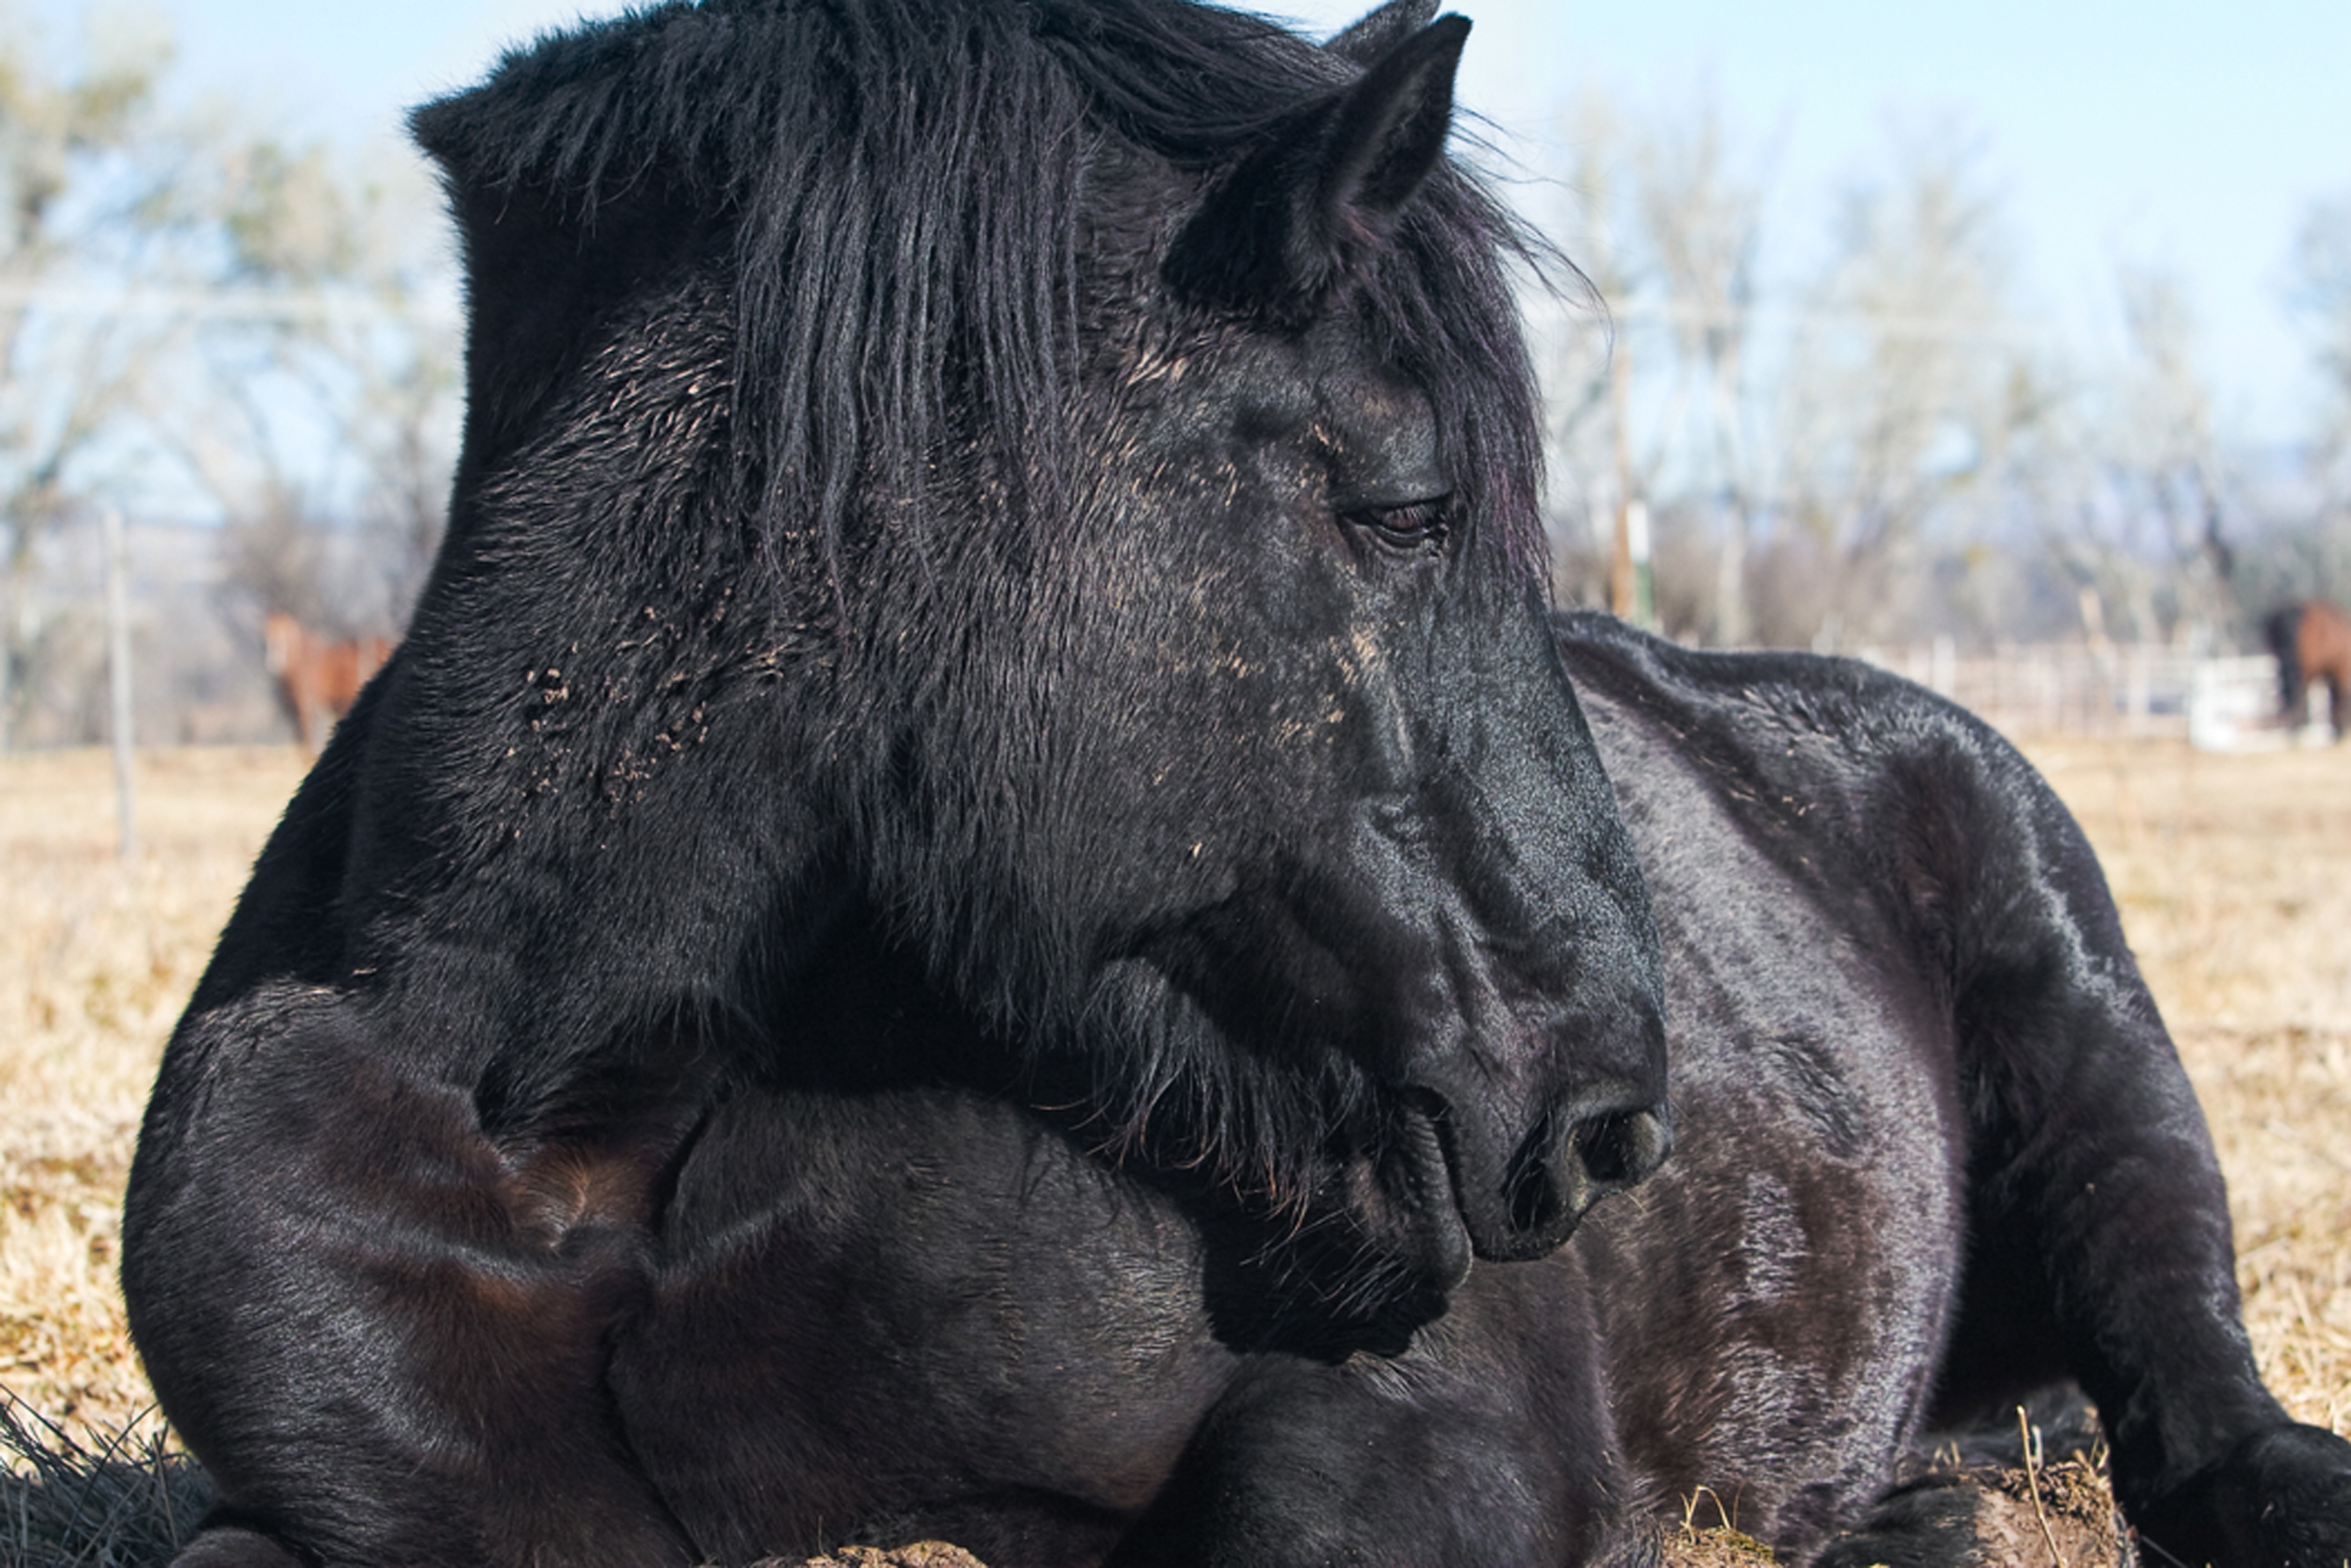
nature, farm, animal, rural, pasture, horse, mammal, stallion, mane, equine, vertebrate, mare, horse like mammal